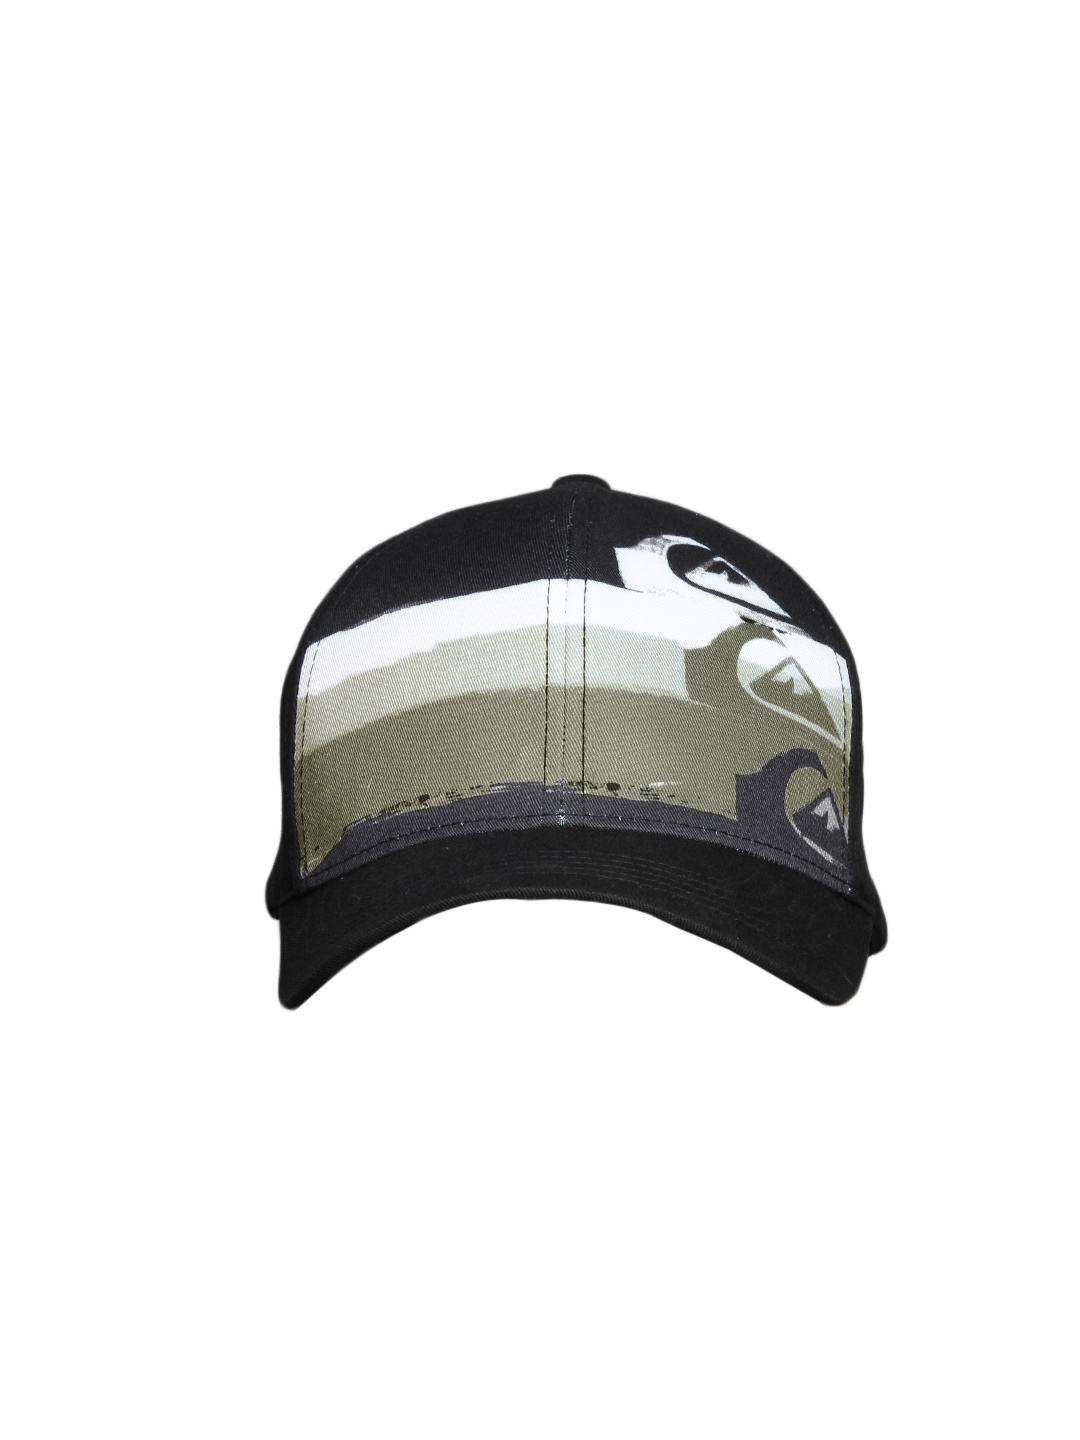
Quiksilver Men Black Cap
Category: Accessories / Headwear / Caps
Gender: Men
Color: Black
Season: Summer 2012
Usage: Casual